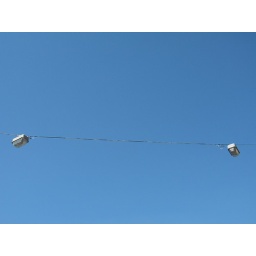
sky above the south bank of the main river in frankfurt